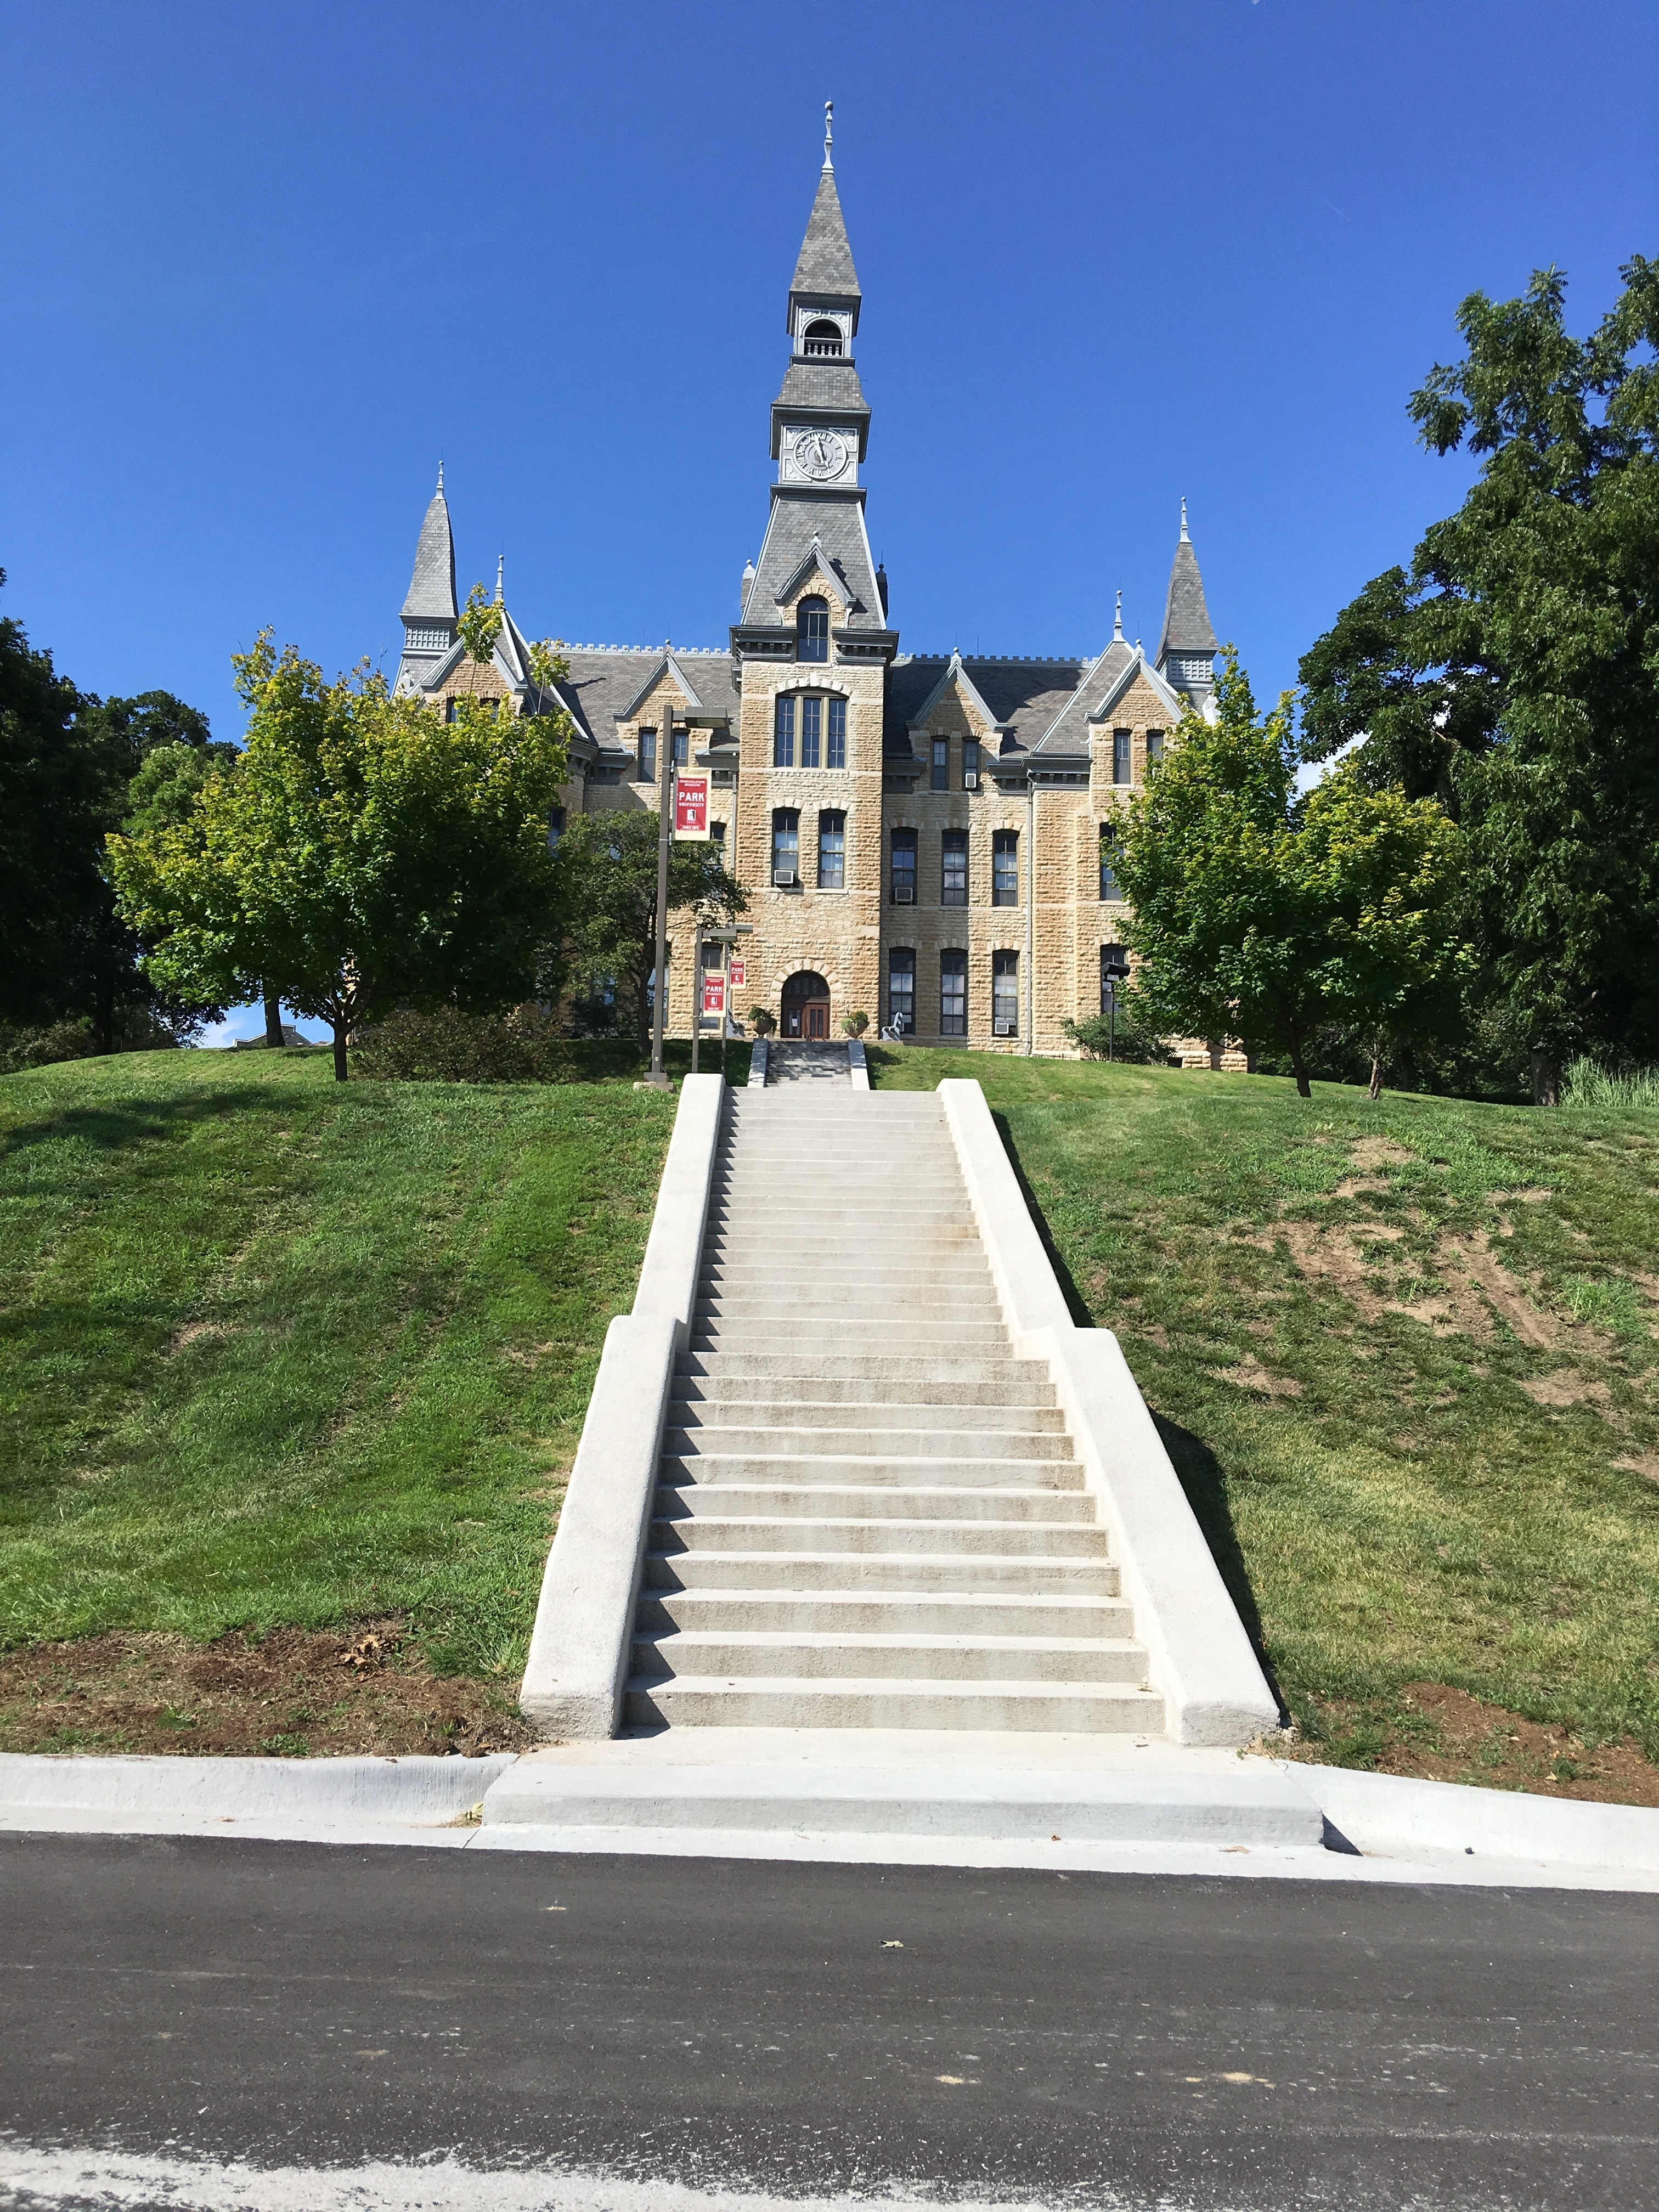
monument, vacation, tower, landmark, memorial, town square